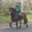
Label: horse